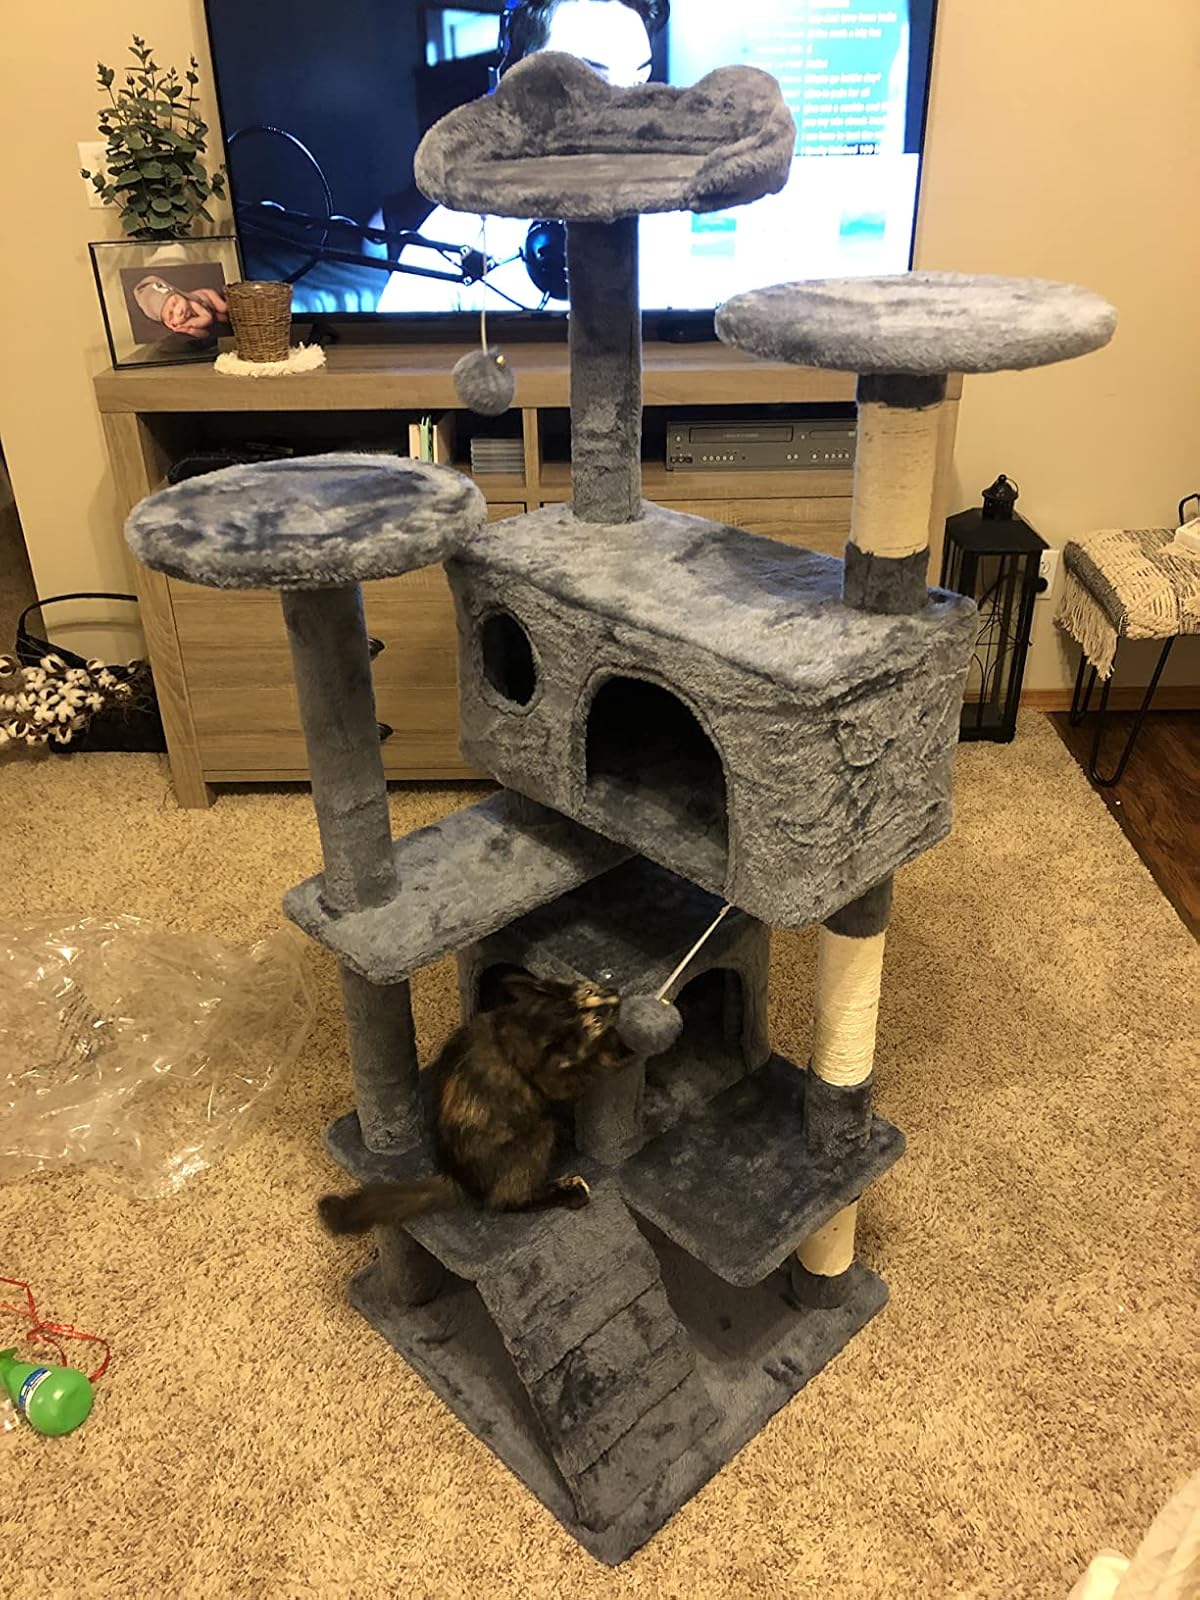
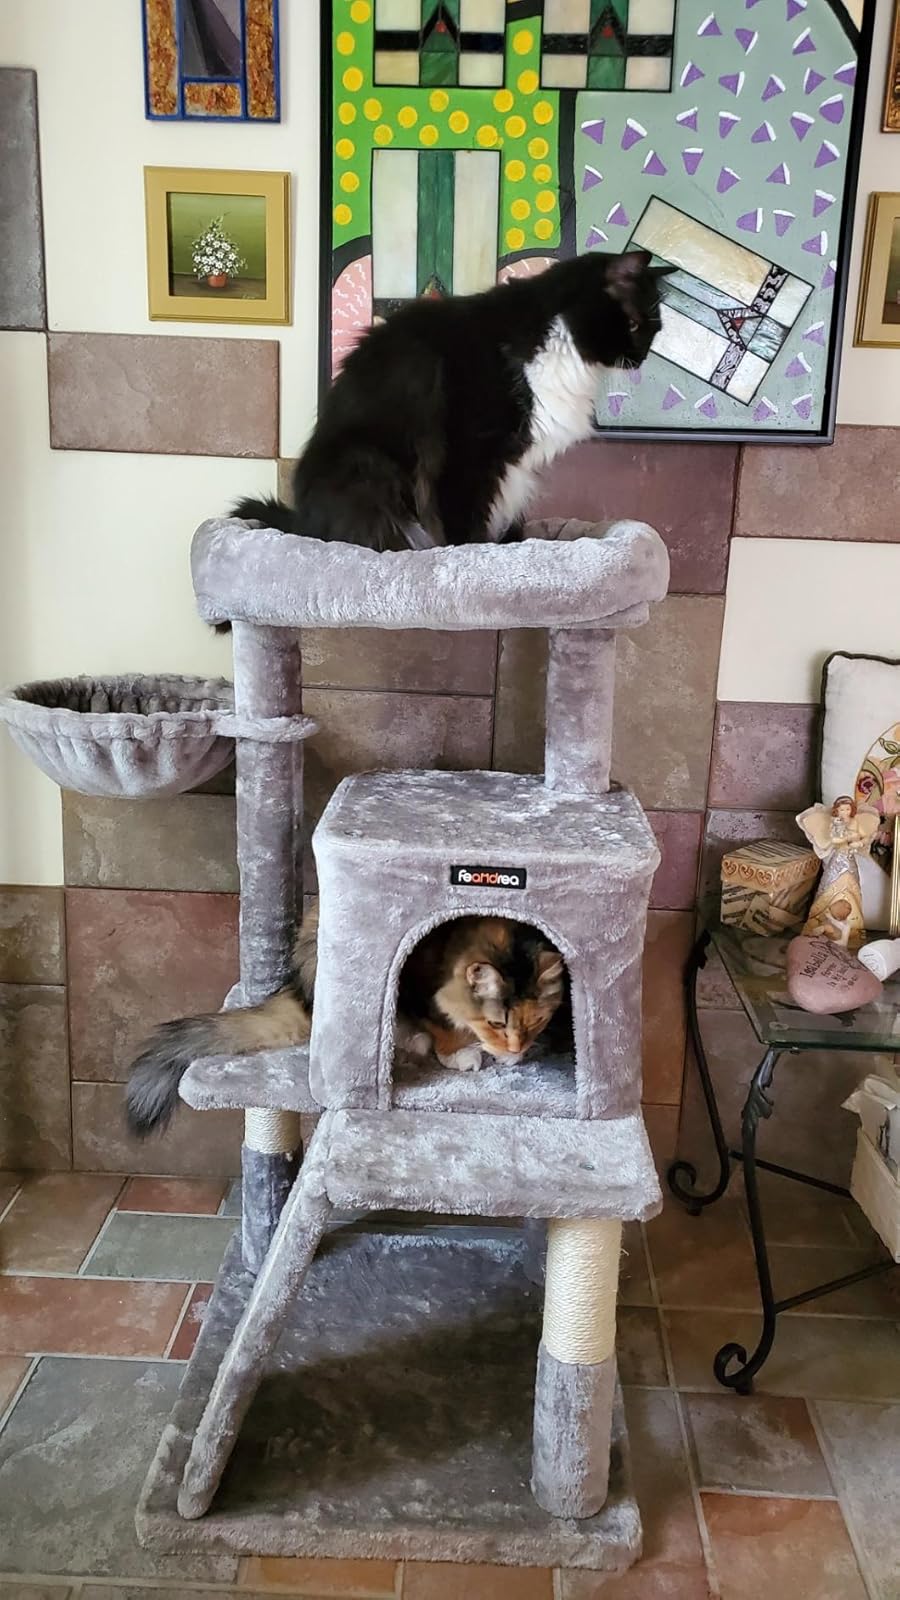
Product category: items_cat tree
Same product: no